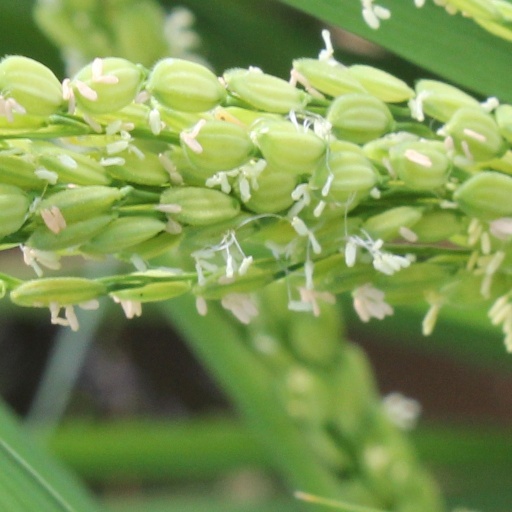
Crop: rice